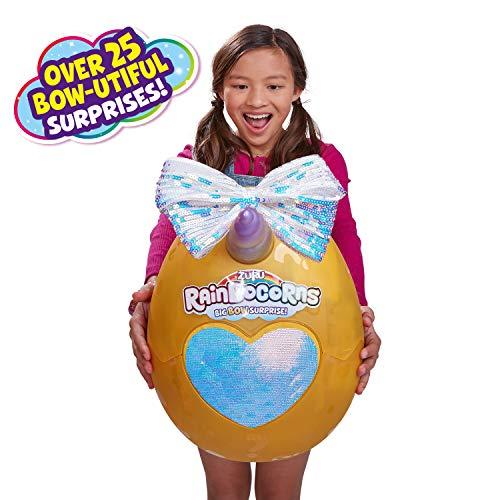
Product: Rainbocorns Giant Big Bow Surprise Mystery Egg (Includes 25+ Surprises!) by Zuru
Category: Toys & Games | Novelty & Gag Toys
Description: Rainbocorns big bow surprise: discover the most beautiful surprises with Rainbocorns big bow surprise Hatch open the giant egg to discover the biggest rainbocorn yet, with over 25 layers of fun, and all new collectable bow-bowcorns This is the perfect Christmas present.
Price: $35.00
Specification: ProductDimensions:11.5x10.2x14inches|ItemWeight:2.3pounds|ShippingWeight:2.3pounds(Viewshippingratesandpolicies)|ASIN:B07SFK4MDG|Itemmodelnumber:9209A-S002|Manufacturerrecommendedage:36months-12years